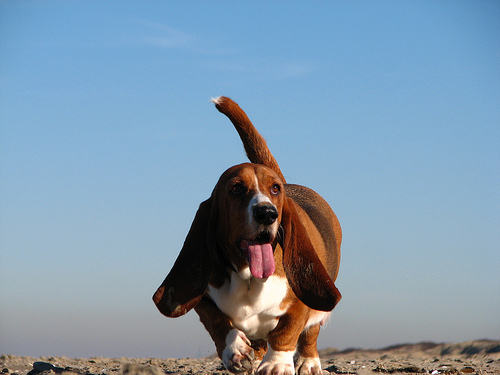
Animal: dog
Breed: basset_hound